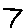
Label: 7